Immigration in Honduras

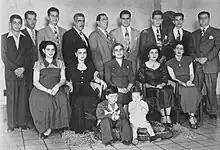
The Kafie family, one of the most notable Palestinian-Hondurans

By the 1930s, the Arab community was the strongest economically immigrant group due to the undertakings of various textile or coffee businesses. Sinmarbergo in the 40s the German community in Honduras suffered a lot because at that time Honduras had entered the conflict in 1941, which caused the expropriation of German businesses throughout the country. However, from the 50s onwards, Honduras would again maintain bilateral relations with Germany.